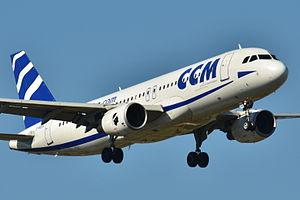
L'aéroport de Bastia Poretta est un aéroport du département de la Haute-Corse. Il est situé à environ 20 kilomètres au sud de Bastia, au niveau de Lucciana.